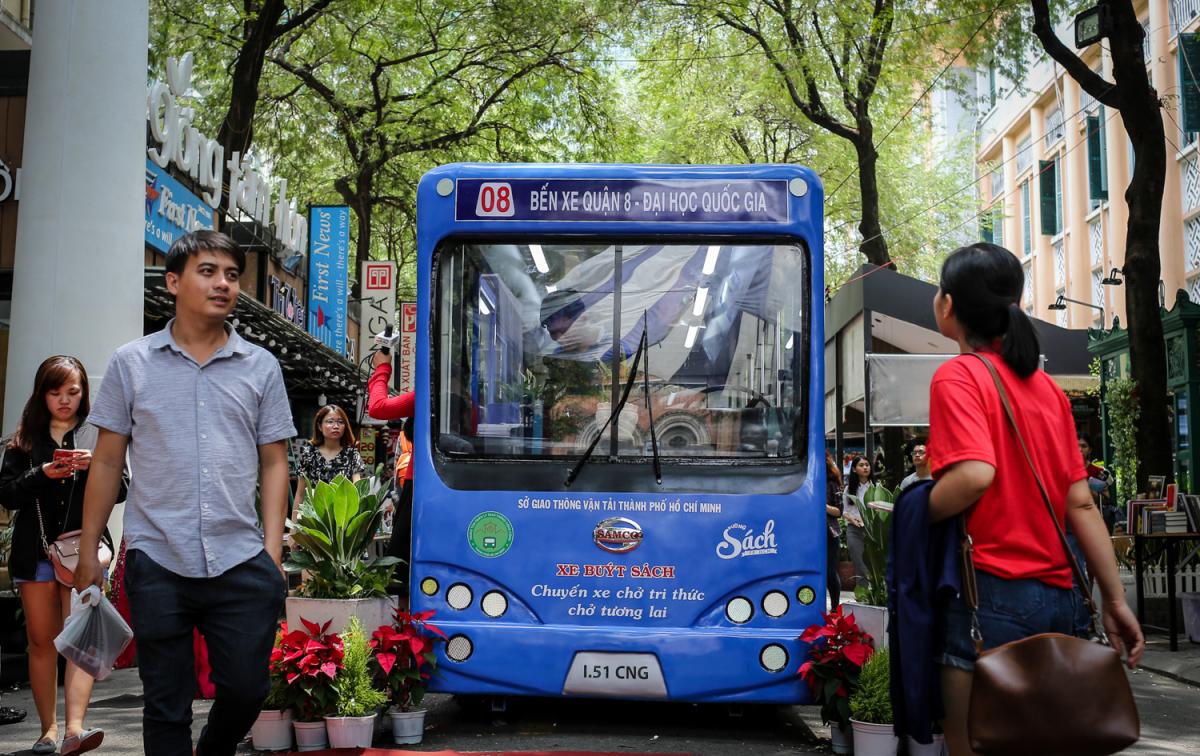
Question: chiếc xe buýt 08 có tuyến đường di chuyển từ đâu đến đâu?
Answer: chiếc xe buýtyết 08 có tuyền đường di chuyển từ bến xe quận 8 đến đại học quốc gia và ngược lại